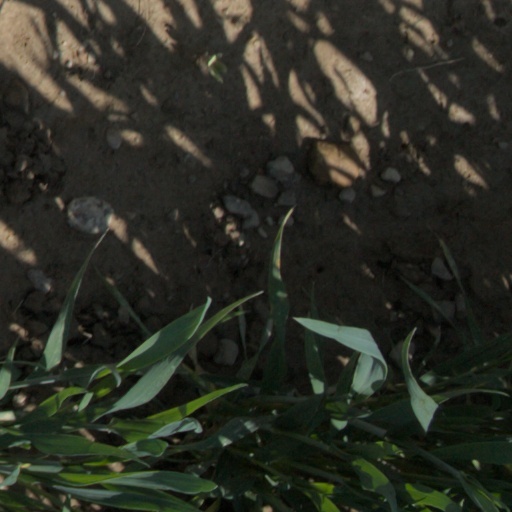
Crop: wheat